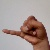
The image shows a hand gesture representing the letter 'J' in Indian Sign Language.